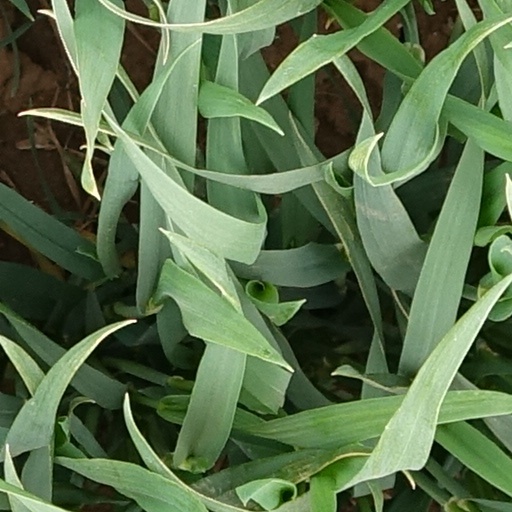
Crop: wheat